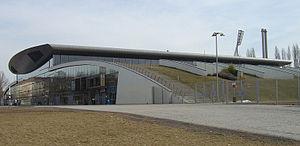
La Coupe de l'EHF 2013-2014 est la 33ᵉ édition de la Coupe de l'EHF masculine.
La Max-Schmeling-Halle est une salle omnisports située dans le quartier berlinois de Prenzlauer Berg. Elle est principalement utilisée pour le handball, le volleyball, les concerts et autres manifestations. Elle est nommée en l'honneur de l'ancien boxeur allemand Max Schmeling.
L'Allemagne est, avec le Danemark, le berceau du handball. Encore aujourd'hui, il fait partie des principaux sports du pays tant chez les hommes, qui possèdent le championnat le plus relevé du monde et une équipe figurant parmi les meilleures équipes nationales par le passé, que chez les femmes avec une équipe nationale qui là aussi a été très réputée par le passé.
La section handball du Reinickendorfer Füchse, couramment appelée Füchse Berlin, est un club allemand de handball fondé en 1891 dans la ville de Berlin. Le club évolue en Bundesliga depuis 2007. Le club possède également une équipe féminine qui évolue en 2.Bundesliga.
La 20ᵉ édition du championnat du monde masculin de handball s'est déroulé en Allemagne du 19 janvier au 4 février 2007 en collaboration avec la Fédération internationale de handball et la Fédération allemande de handball. La candidature de l'Allemagne a été préférée à celle de la Russie.